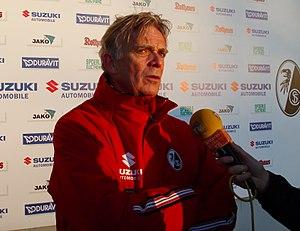
Volker Finke, né le 24 mars 1948 à Nienburg/Weser, est un entraîneur de football.
Le SC Fribourg est un club de football allemand basé à Fribourg-en-Brisgau qui évolue en Bundesliga.